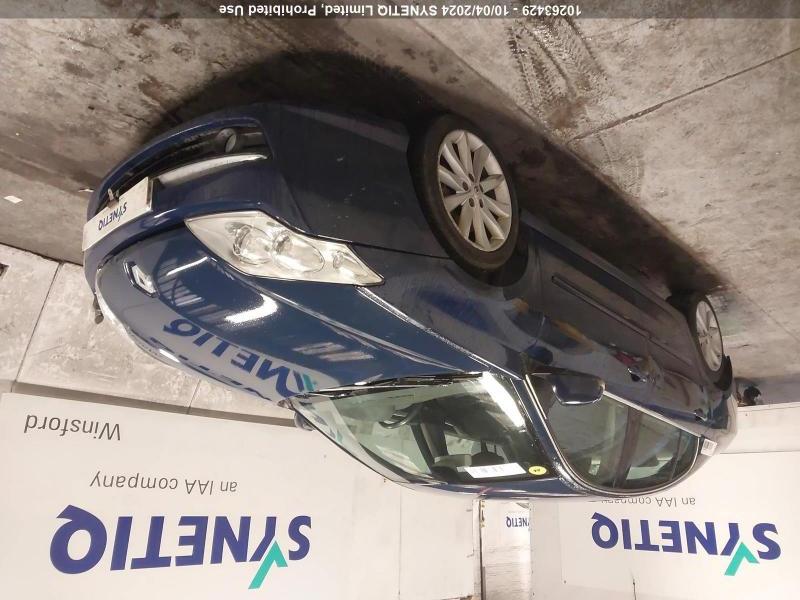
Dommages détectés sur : plaque d'immatriculation avant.
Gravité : mineur